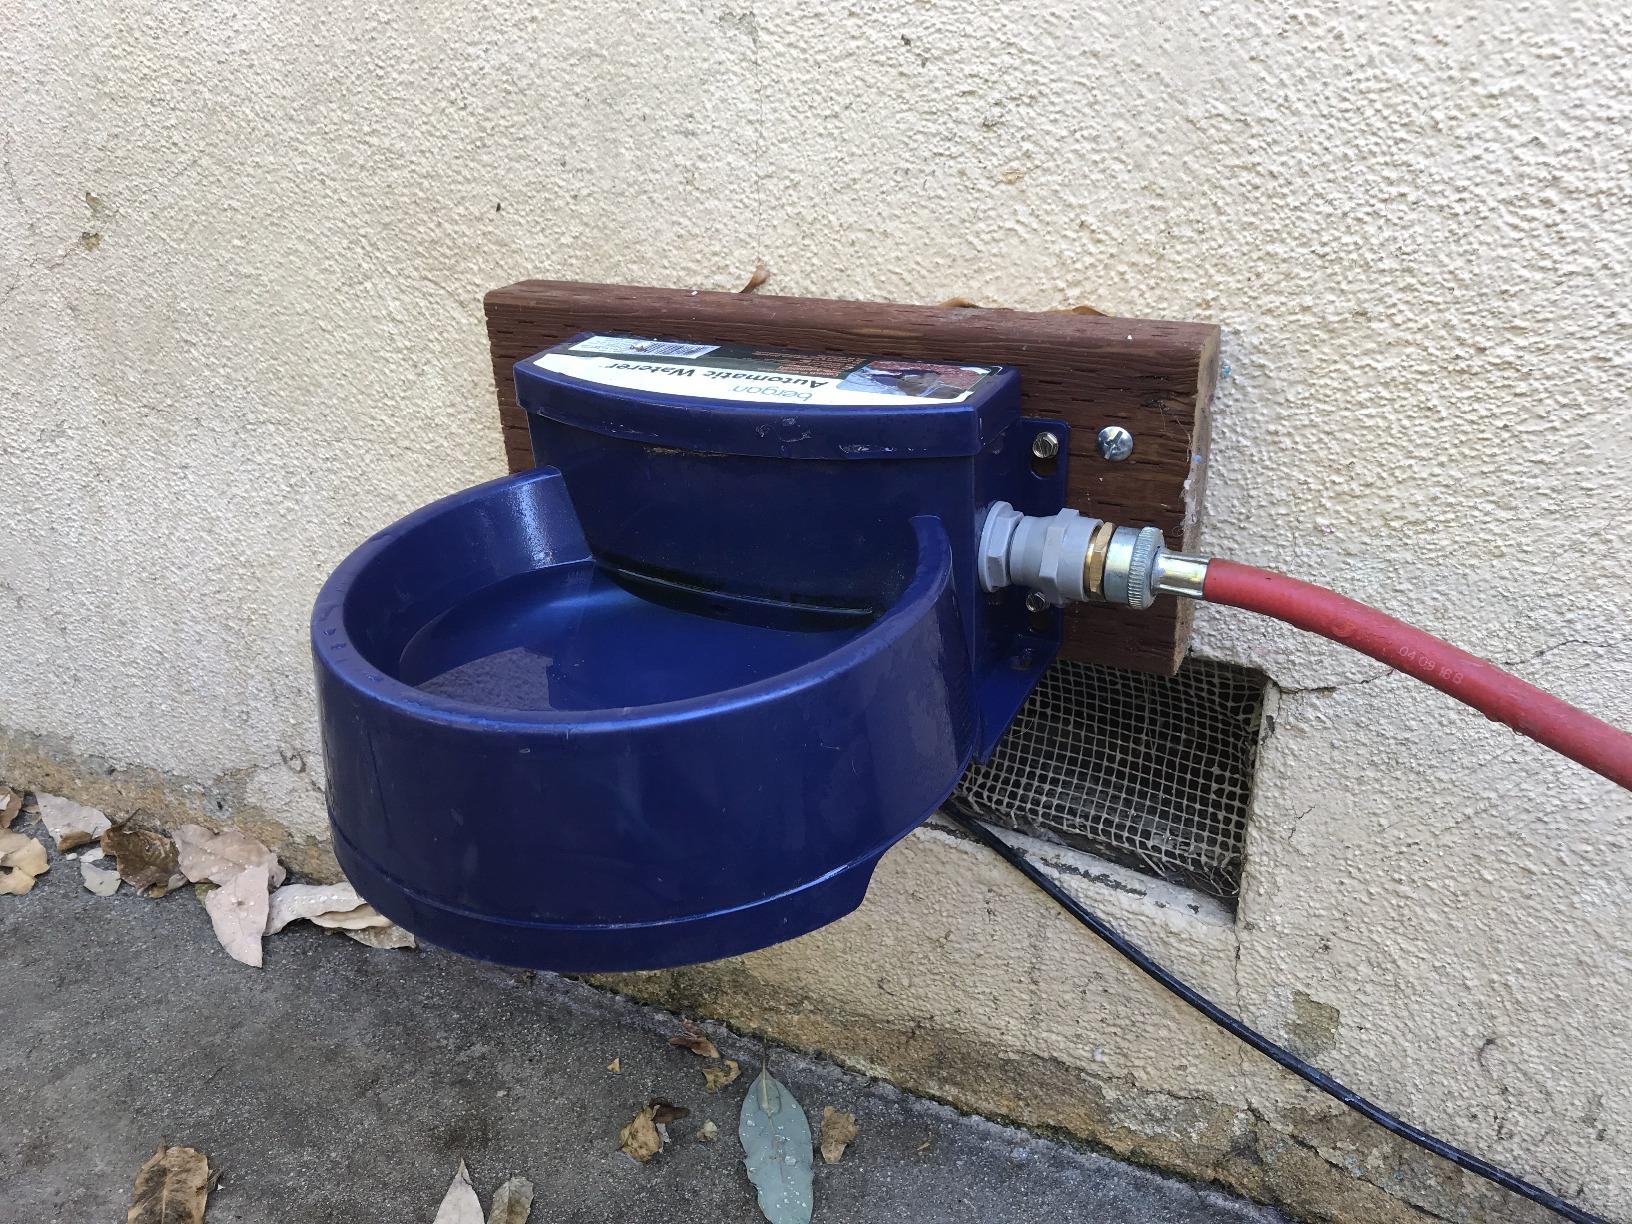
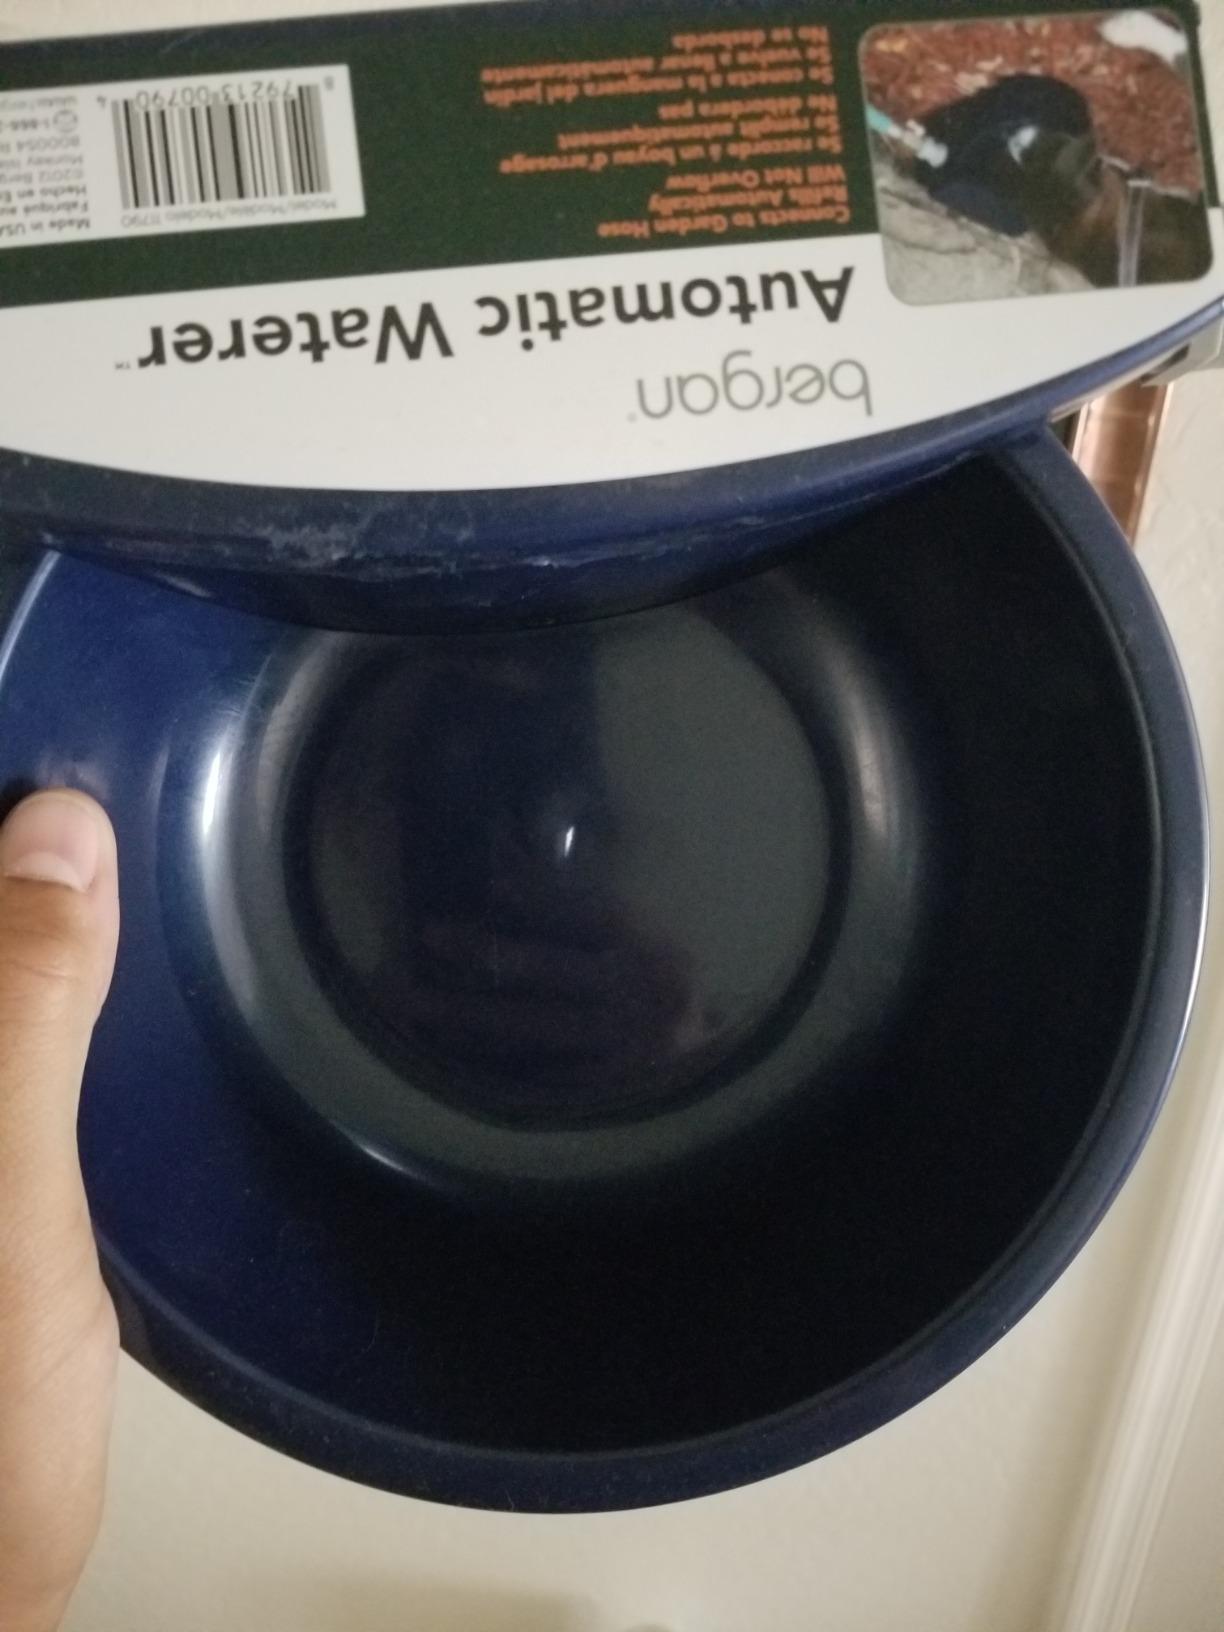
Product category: items_bowl
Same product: yes